Christer Adelsbo

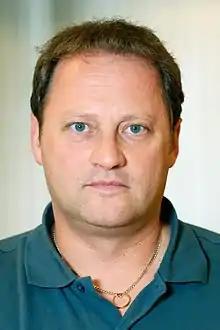

Christer Adelsbo, born 1962, is a Swedish Social Democratic politician who has been a member of the Riksdag since 2002.